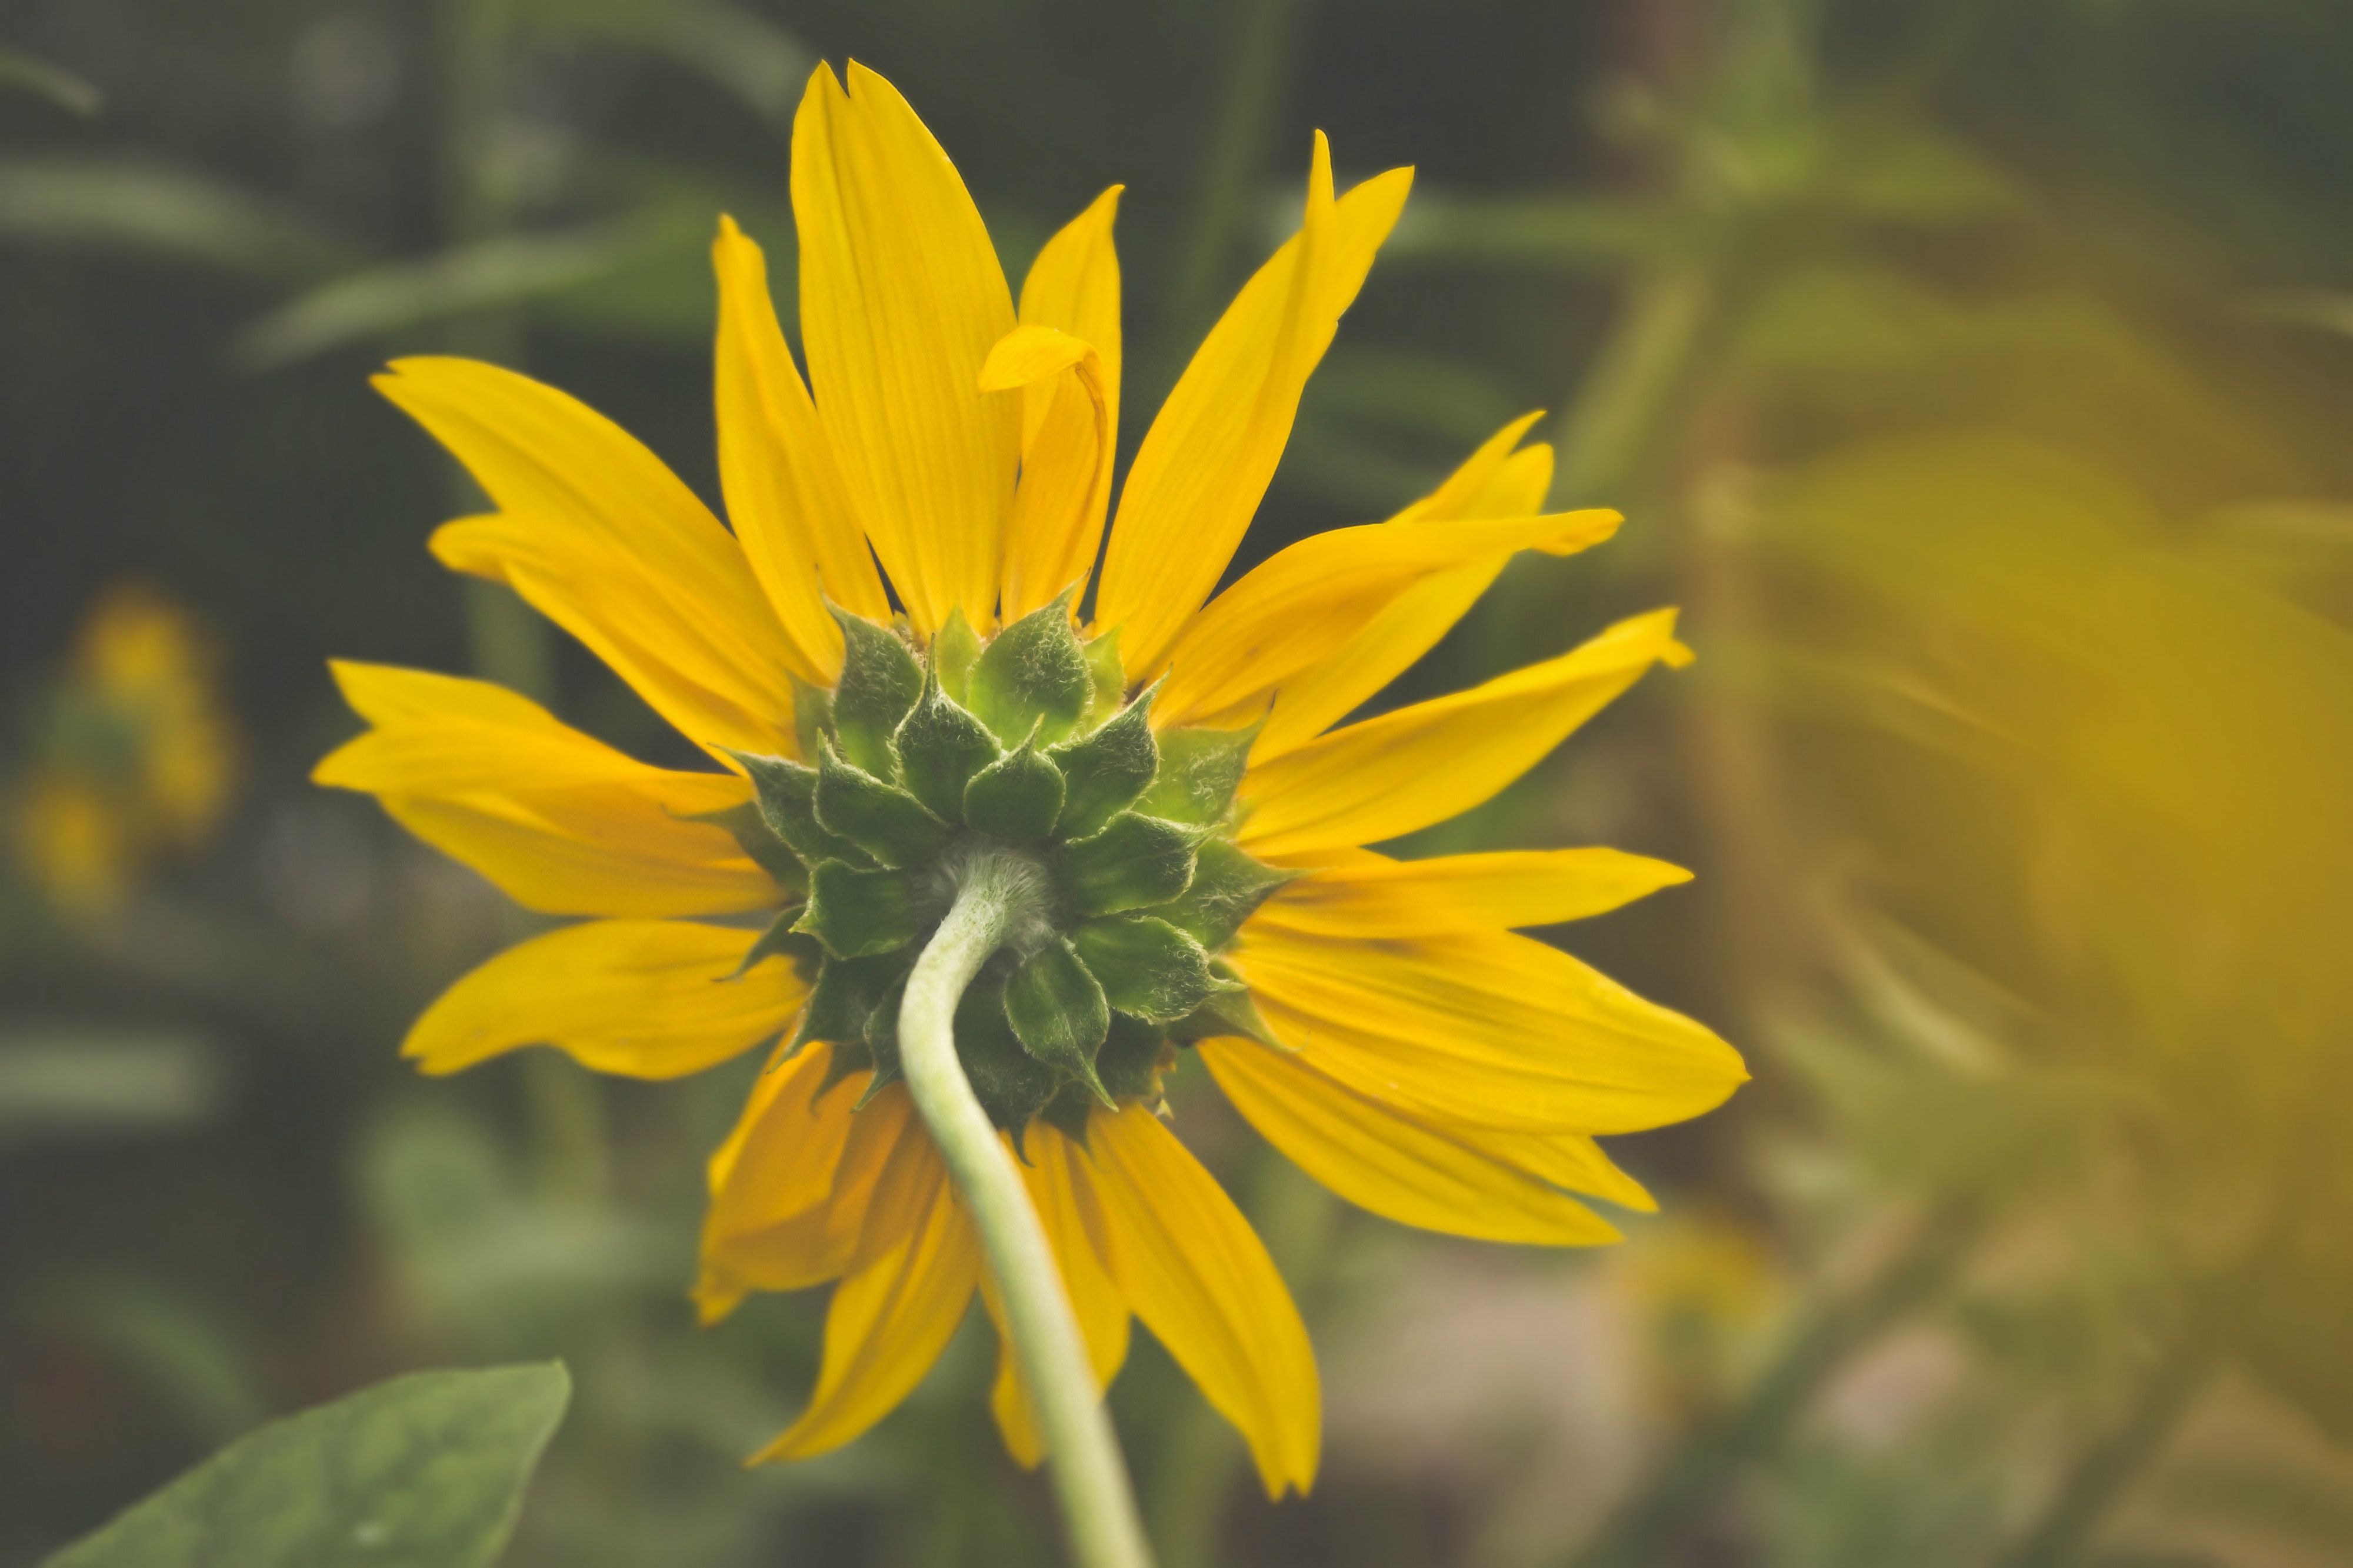
flower, yellow, petal, plant, Euryops pectinatus, flowering plant, sunflower, wildflower, close up, botany, pollen, daisy family, jerusalem artichoke, macro photography, annual plant, woodland sunflower, plant stem, Forb, black eyed susan, perennial plant